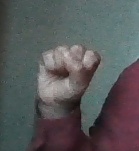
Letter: saad